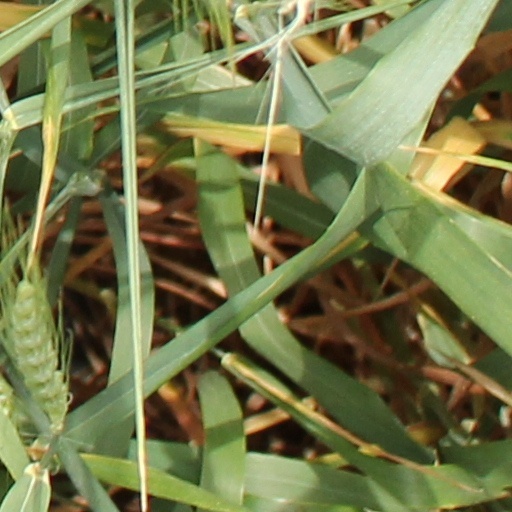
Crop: wheat